The Last Rescue

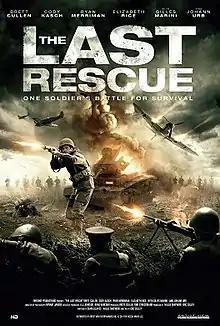
Release poster

The Last Rescue is a 2015 war film directed by Eric Colley and starring Brett Cullen. During World War II, three American soldiers and two Army Corps nurses are stranded in enemy territory. They take a high-ranking German officer as hostage and attempt to plan their escape.